Contradanza

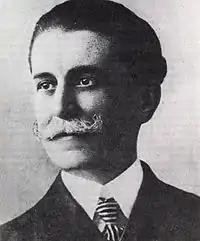
Ignacio Cervantes

The "danza" dominated Cuban music in the second half of the 19th century, though not as completely as the "contradanza" had in the first half. Two famous Cuban composers in particular, Ignacio Cervantes (1847–1905) and Ernesto Lecuona (1895–1963), used the "danza" as the basis of some of their most memorable compositions.